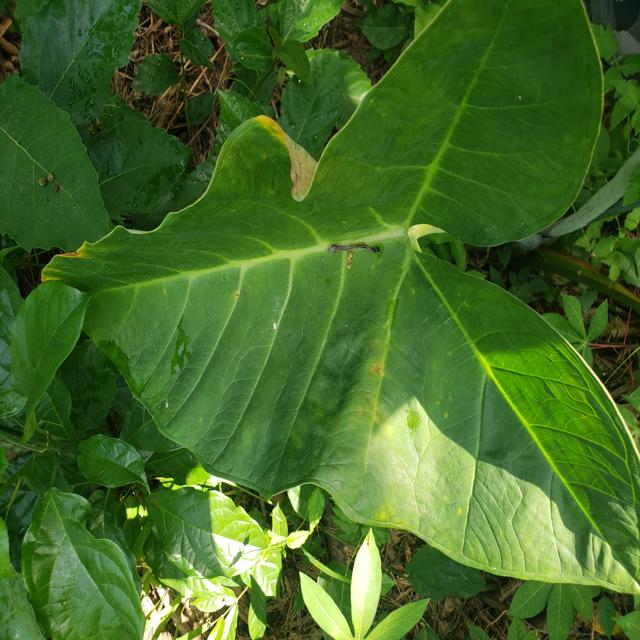
Label: Healthy